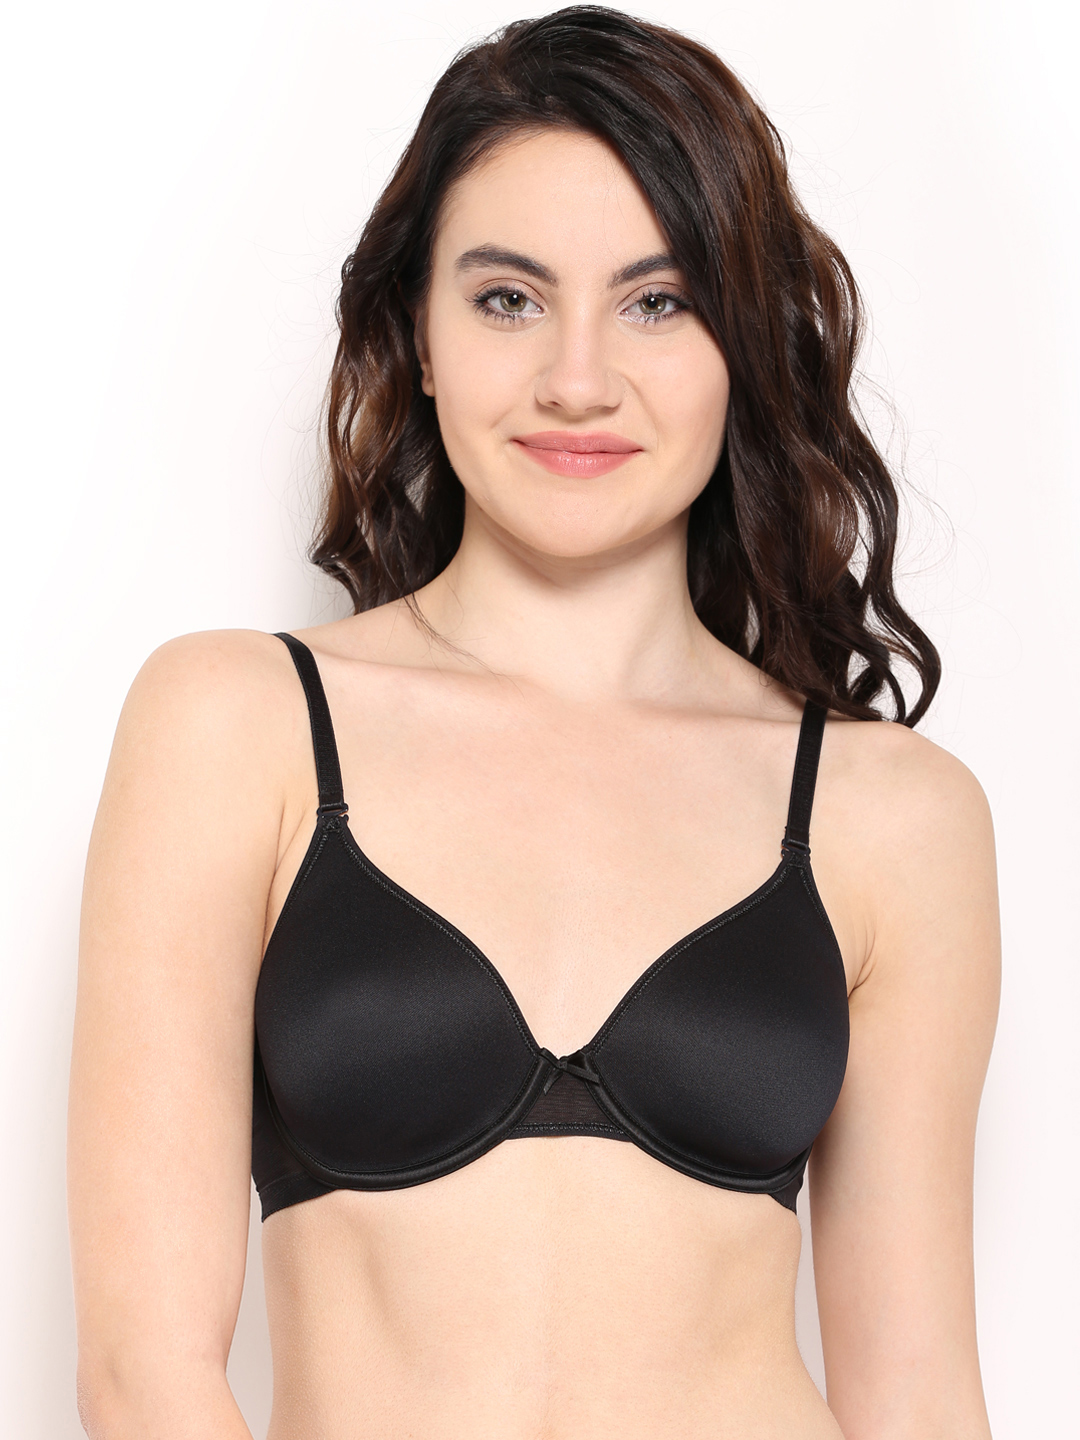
Amante Black Full-Coverage T-Shirt Bra BCSB01
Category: Apparel / Innerwear / Bra
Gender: Women
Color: Black
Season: Summer 2017
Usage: Casual